Abdoulaye M'Baye (basketball)

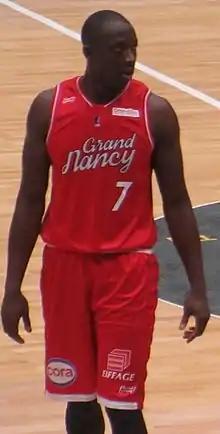
Abdoulaye M'Baye

Abdoulaye M'Baye (born November 3, 1988, in Berck, France) is a French basketball player who plays for French Pro A league club Gravelines.